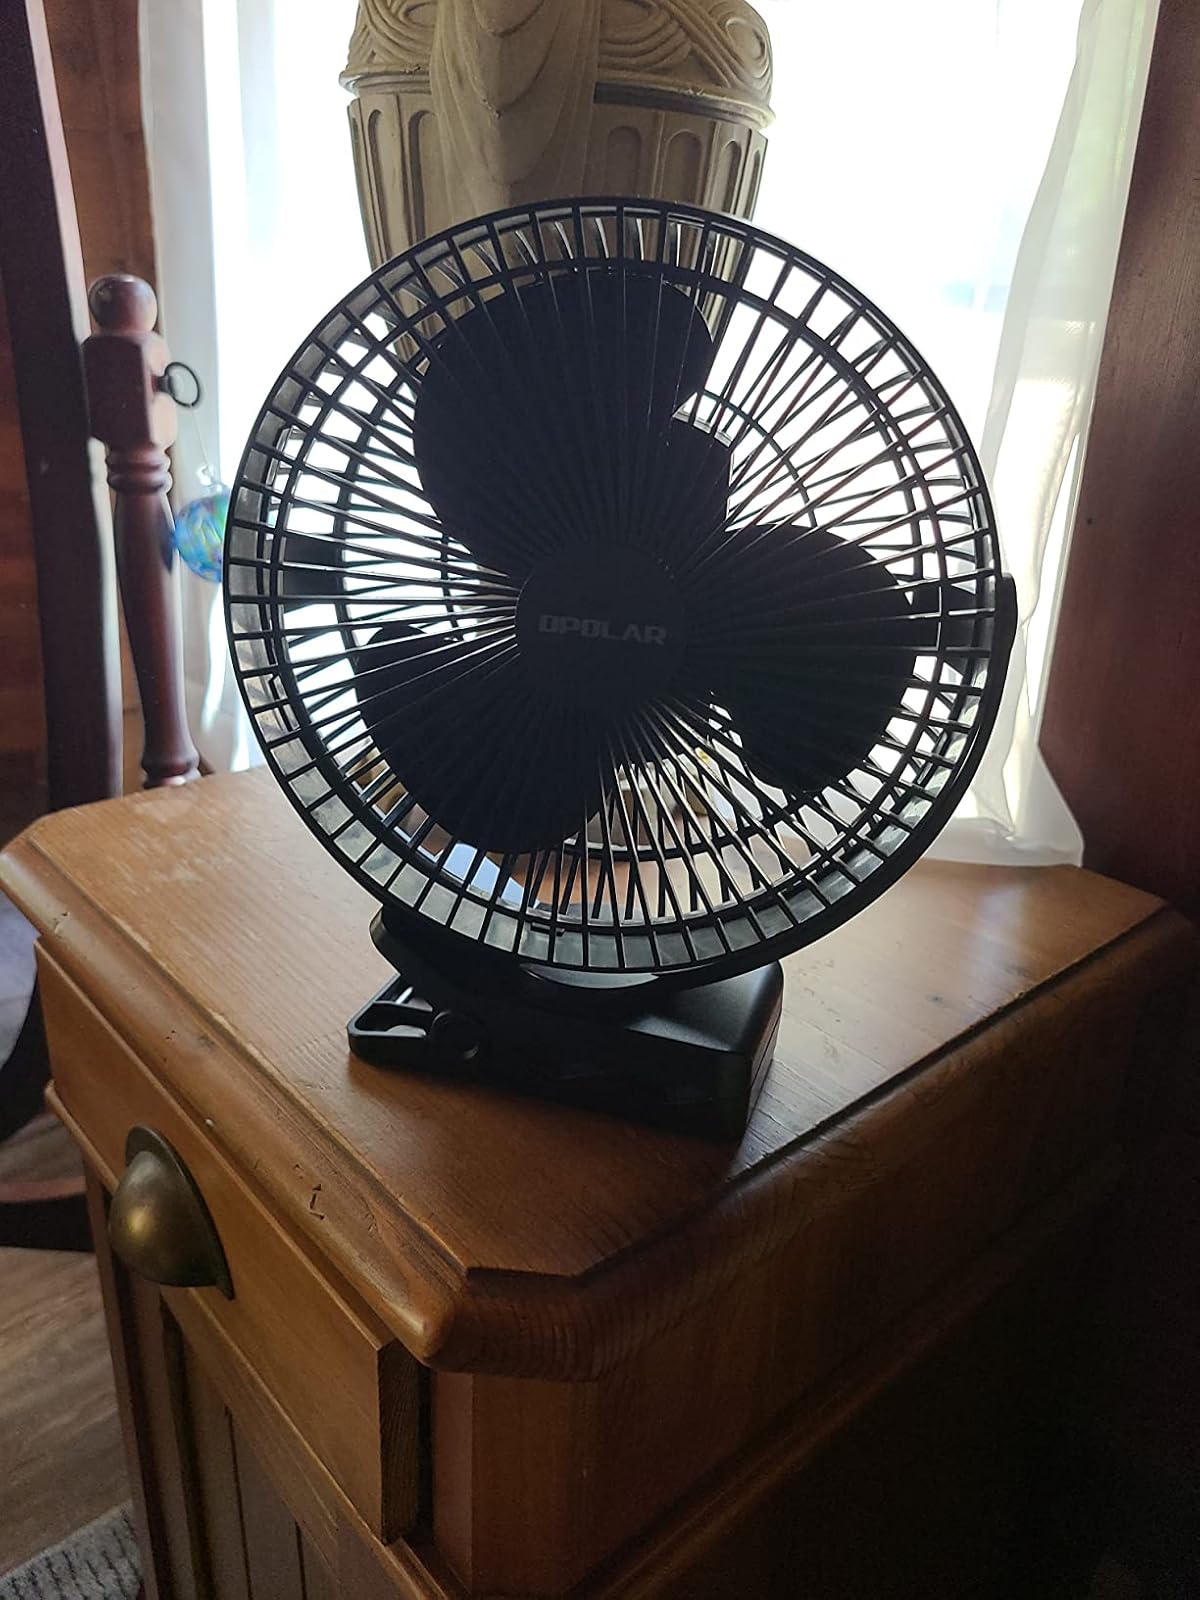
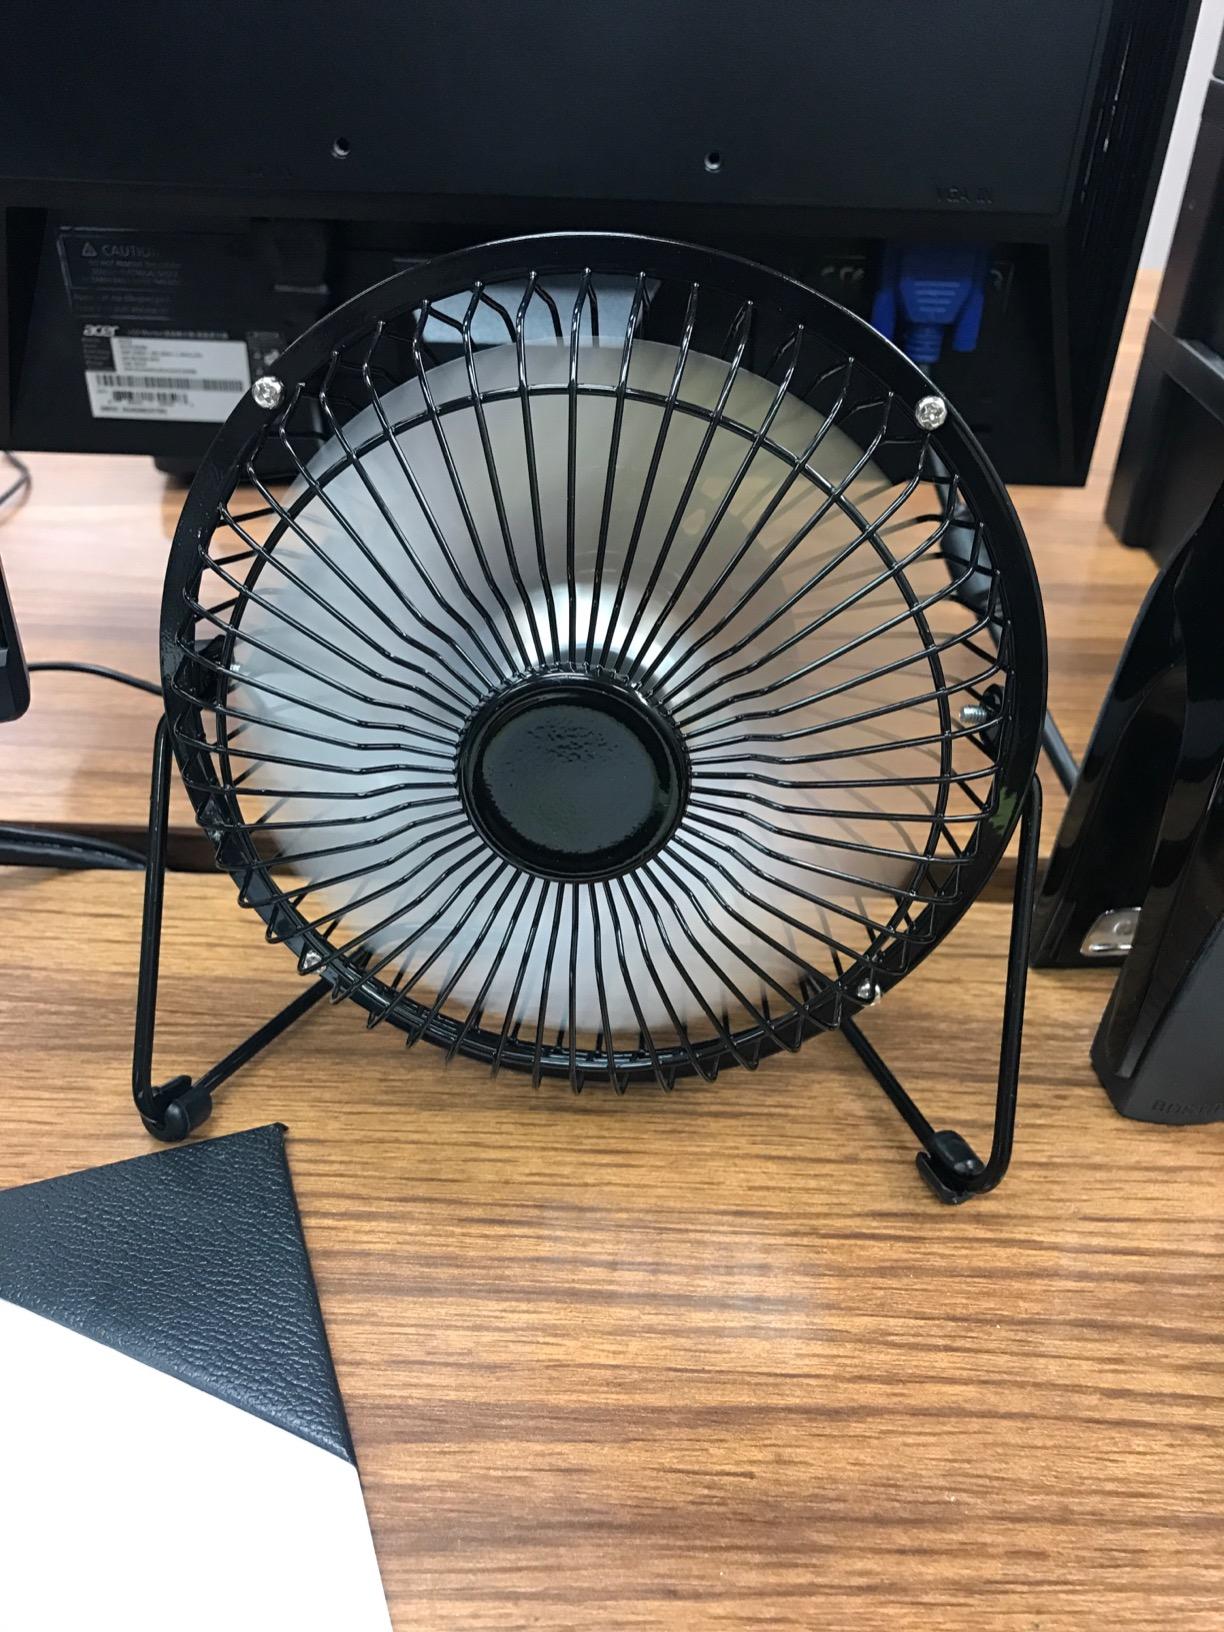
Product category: fan
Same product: no